Gerald Schoenfeld Theatre

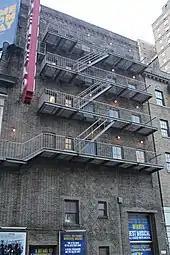
Stage house

The stage house is six stories high. The 45th Street facade is made of buff brick, containing interspersed diamond patterns, and the side walls are faced with plain brick. The ground floor of the stage house contains a granite water table with two metal doors. The western door is double-height, allowing large sets to be transported into the theaters, while the eastern door contains signboard panels. The stage house has five sash windows on each of the third through sixth stories. These windows are placed within segmental arches made of brick. There is a metal fire escape in front of the stage house, which leads to the fire escape in front of the auditorium's third story. A parapet with corbels runs above the sixth story of the stage house.